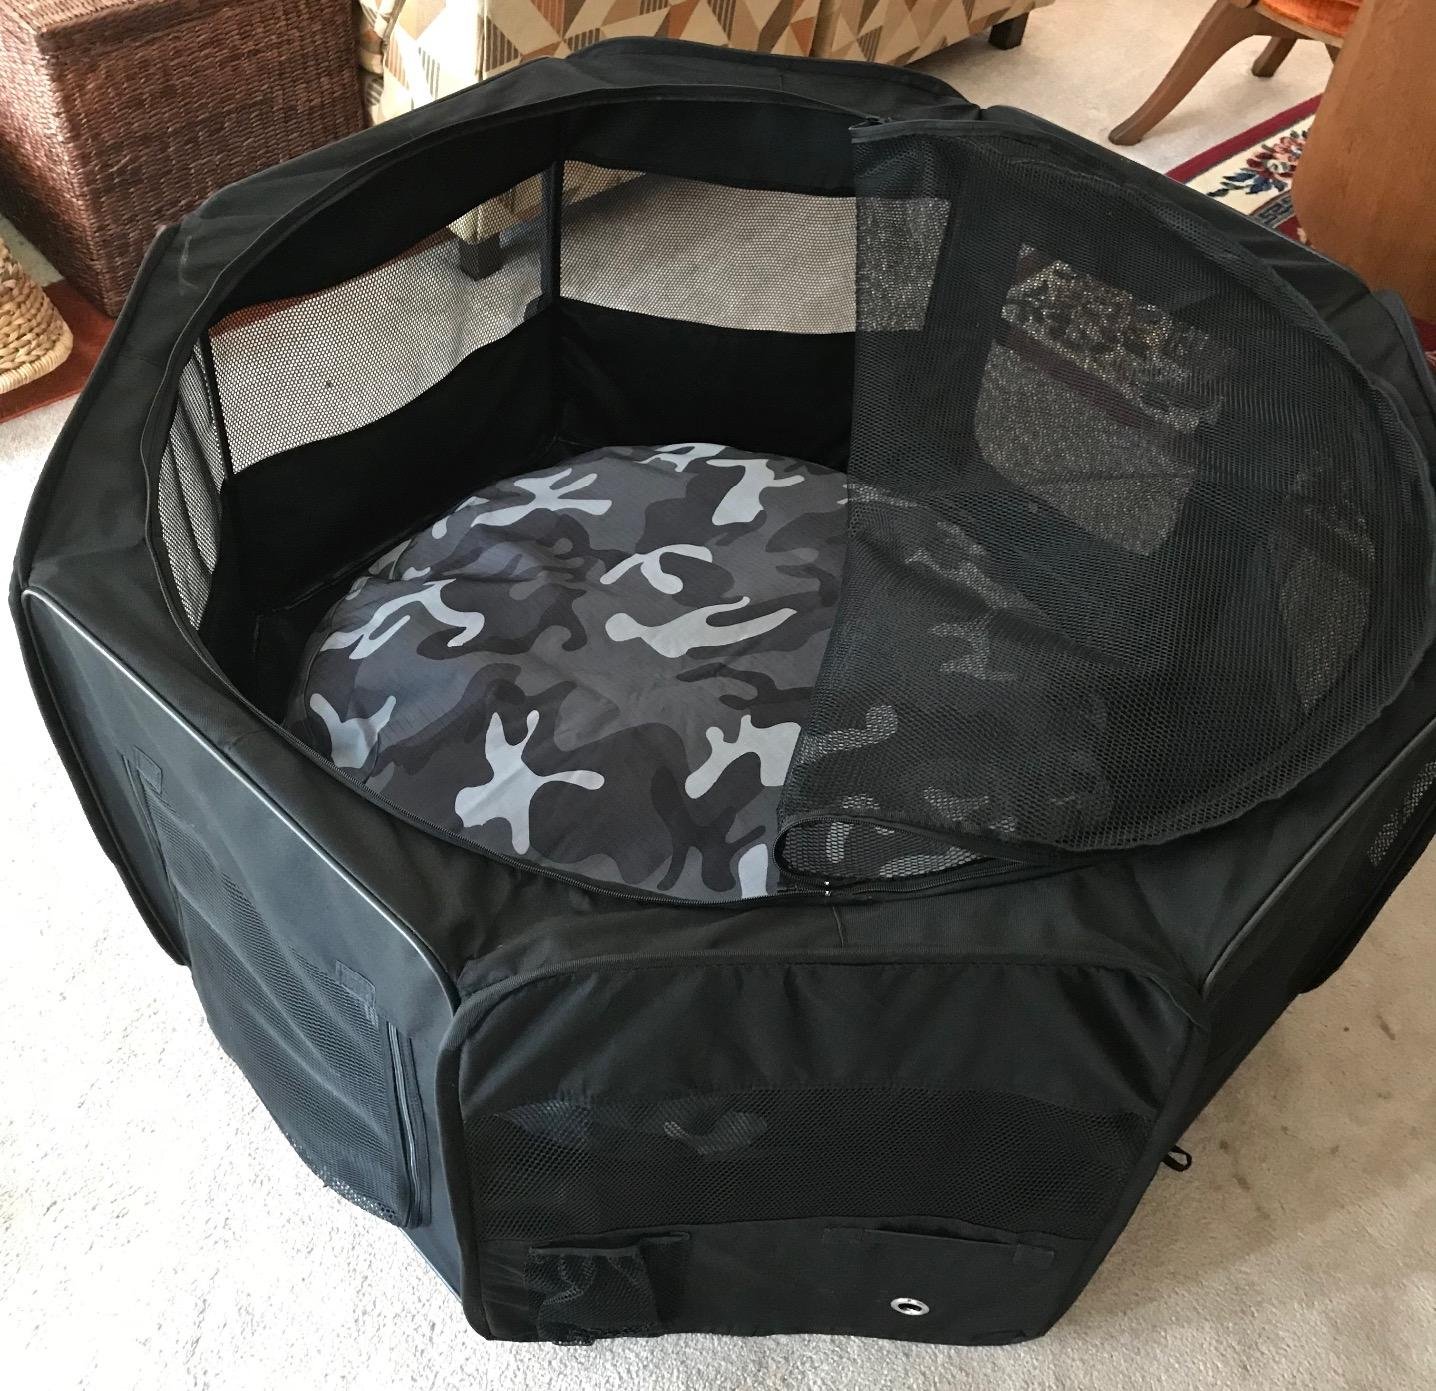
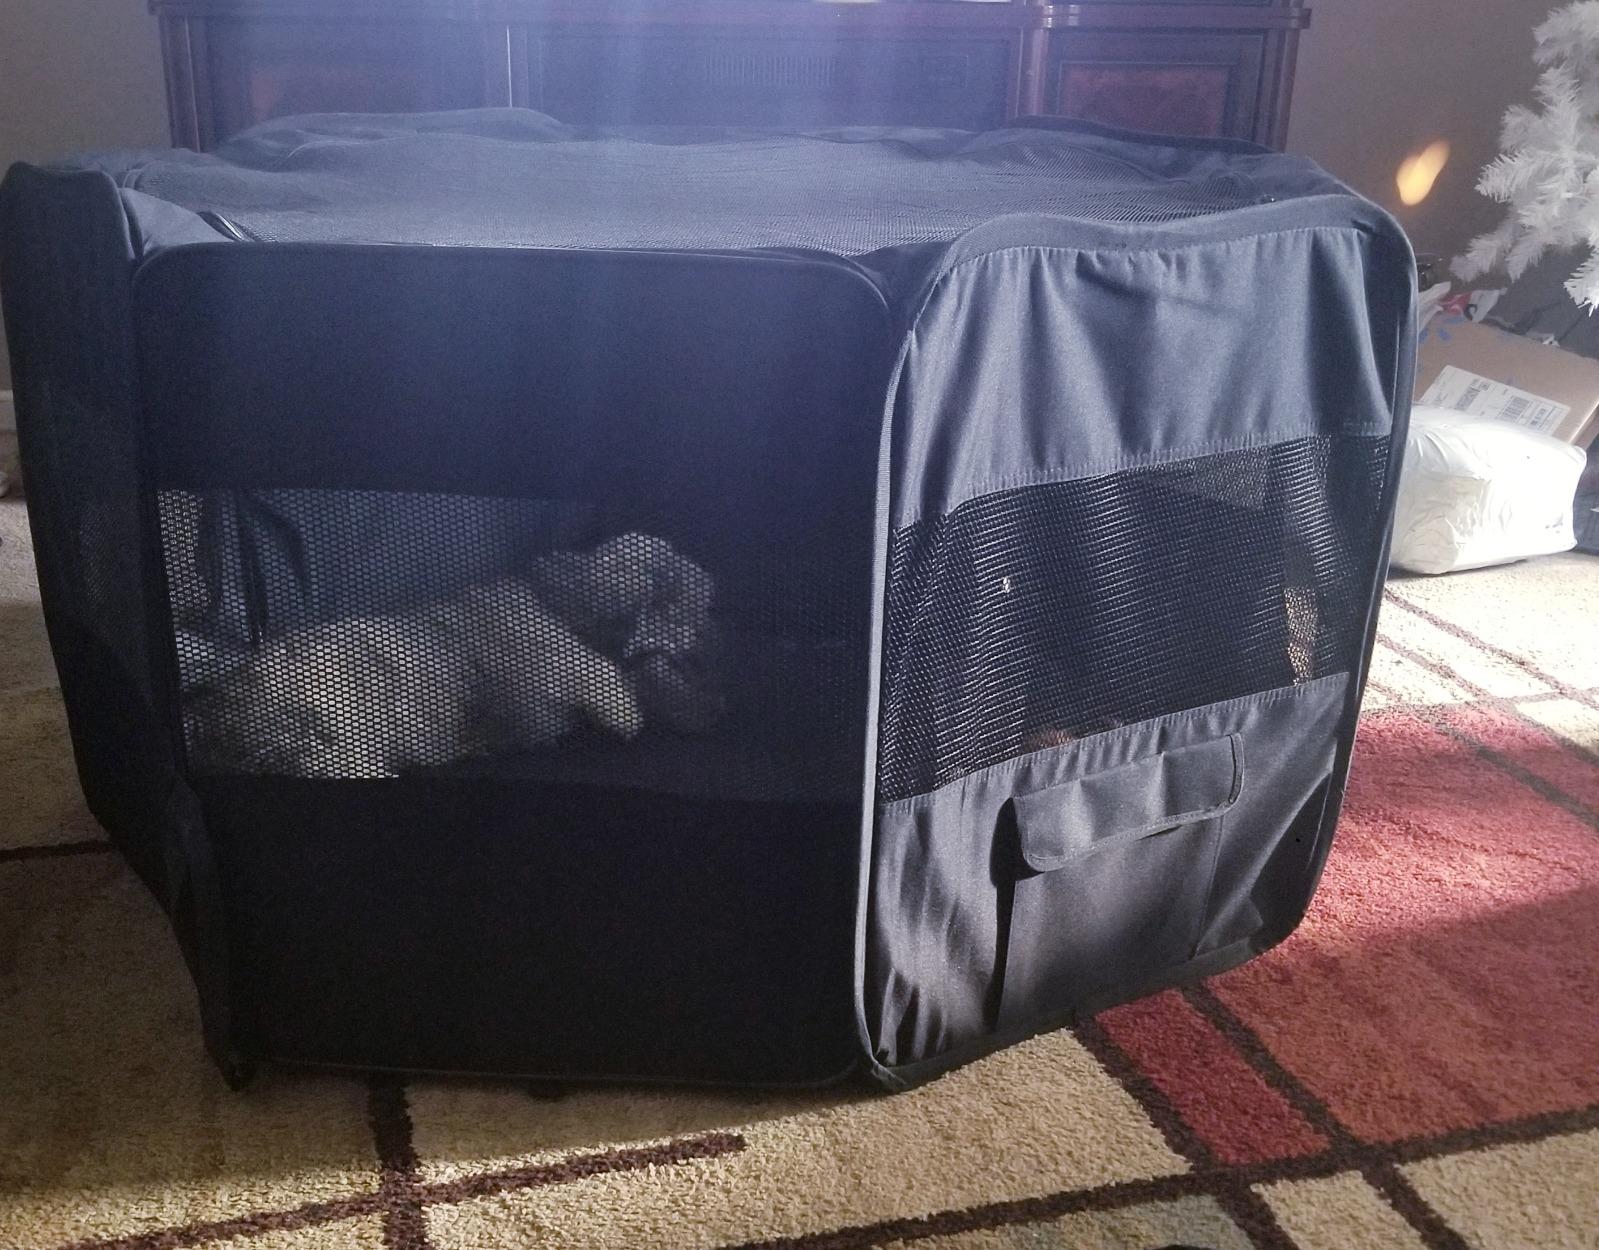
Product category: items_kennel
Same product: yes